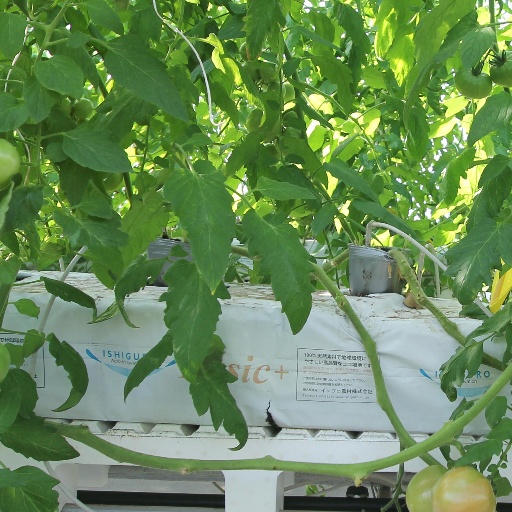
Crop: tomato